Dartz

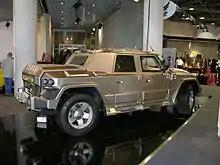
Dartz Pombron

Since September 2014, the product line consists of "Prombron" Black Shark and Black Snake. The "Prombron" is available in either the Saloon (sedan) or the Pullman (wagon), offered in standard, short, or long wheelbase.